Amir al-Arabi Ali Gharib

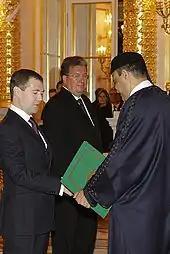
Amir al-Arabi Ali Gharib presents his credentials to Dmitry Medvedev in October 2009.

Amir al-Arabi Ali Gharib is a Libyan diplomat and Former Ambassador of Libya to Russia, presenting his credentials to Russian President Dmitry Medvedev on 12 October 2009.